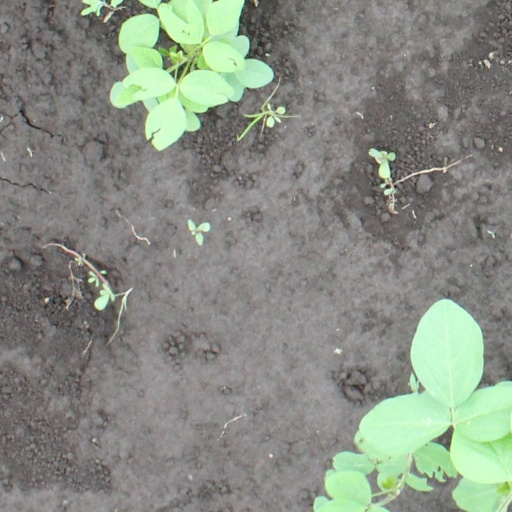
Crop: soybean